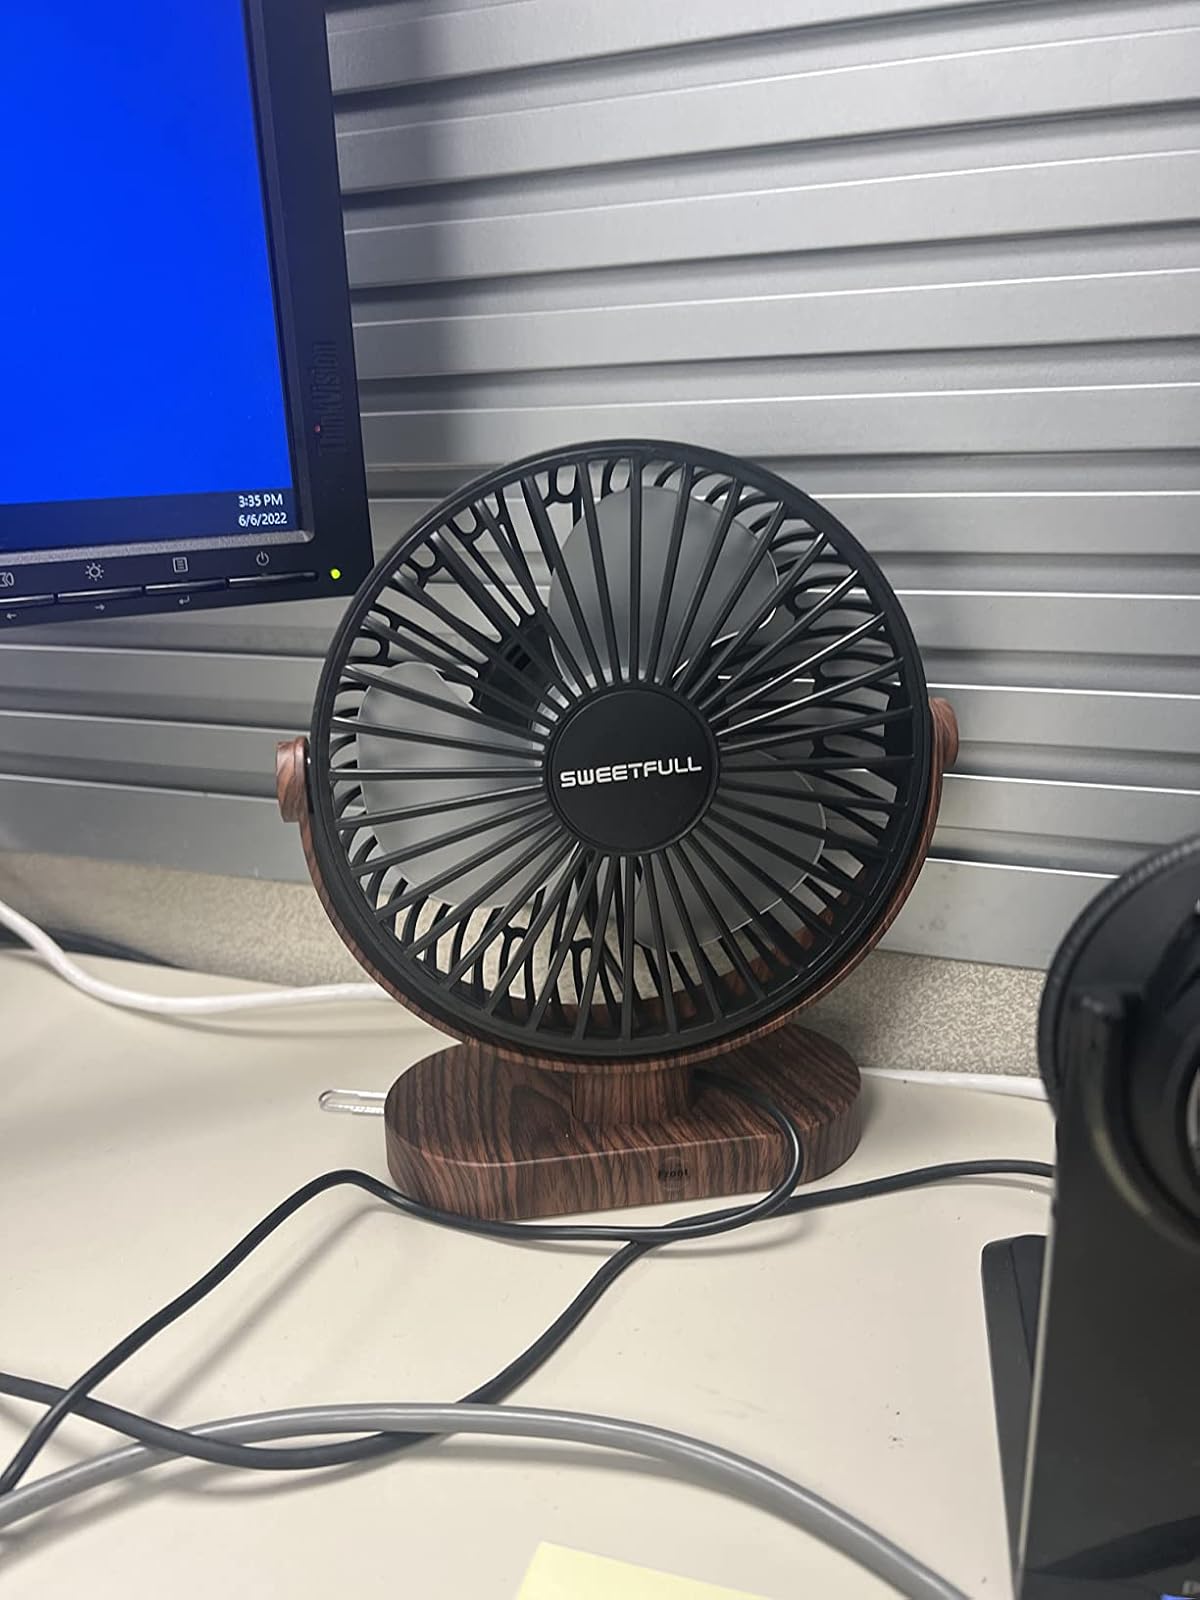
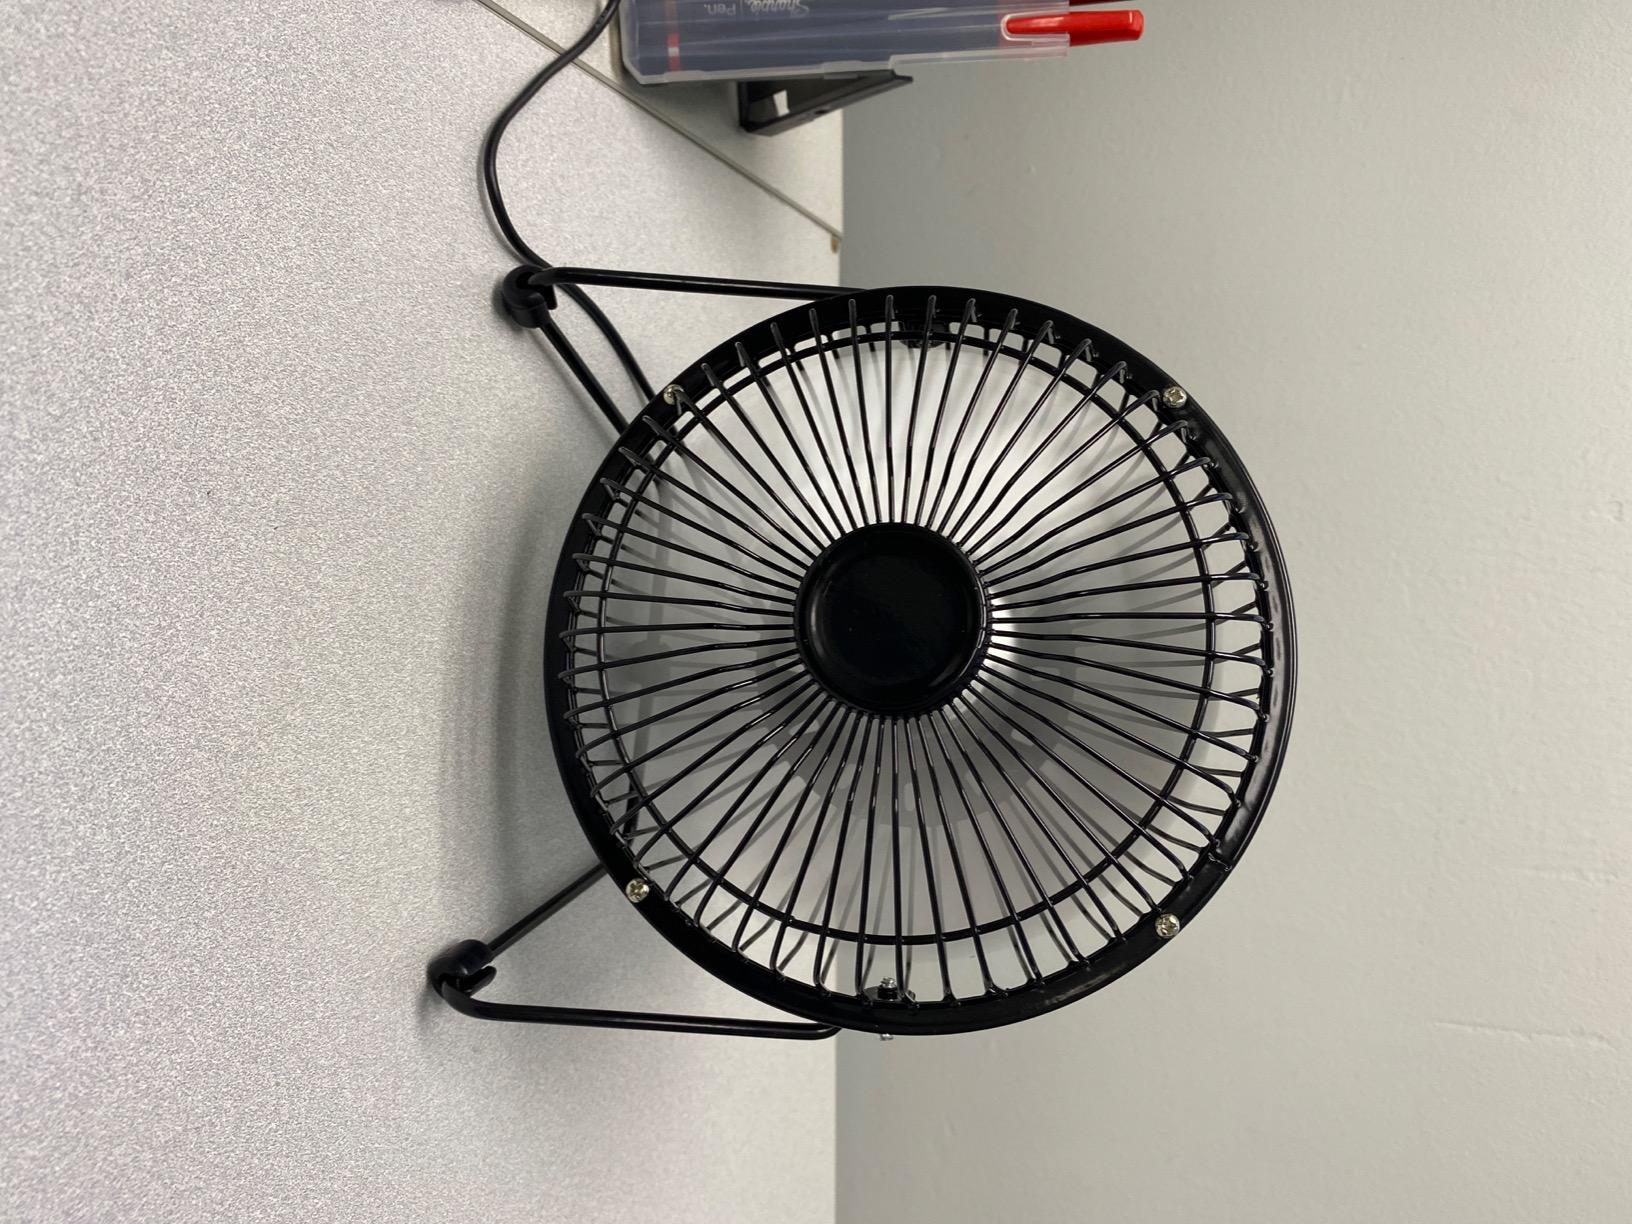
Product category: fan
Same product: no